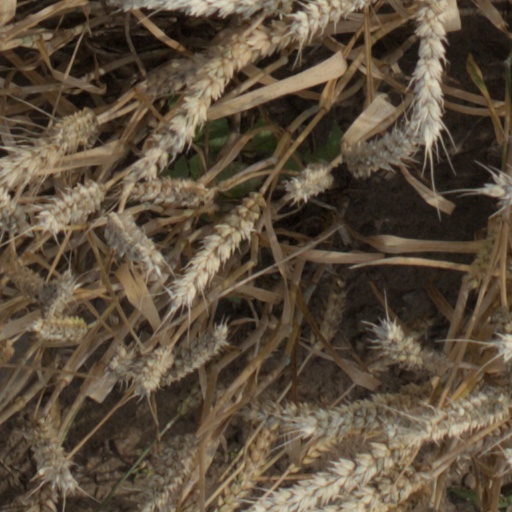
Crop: wheat